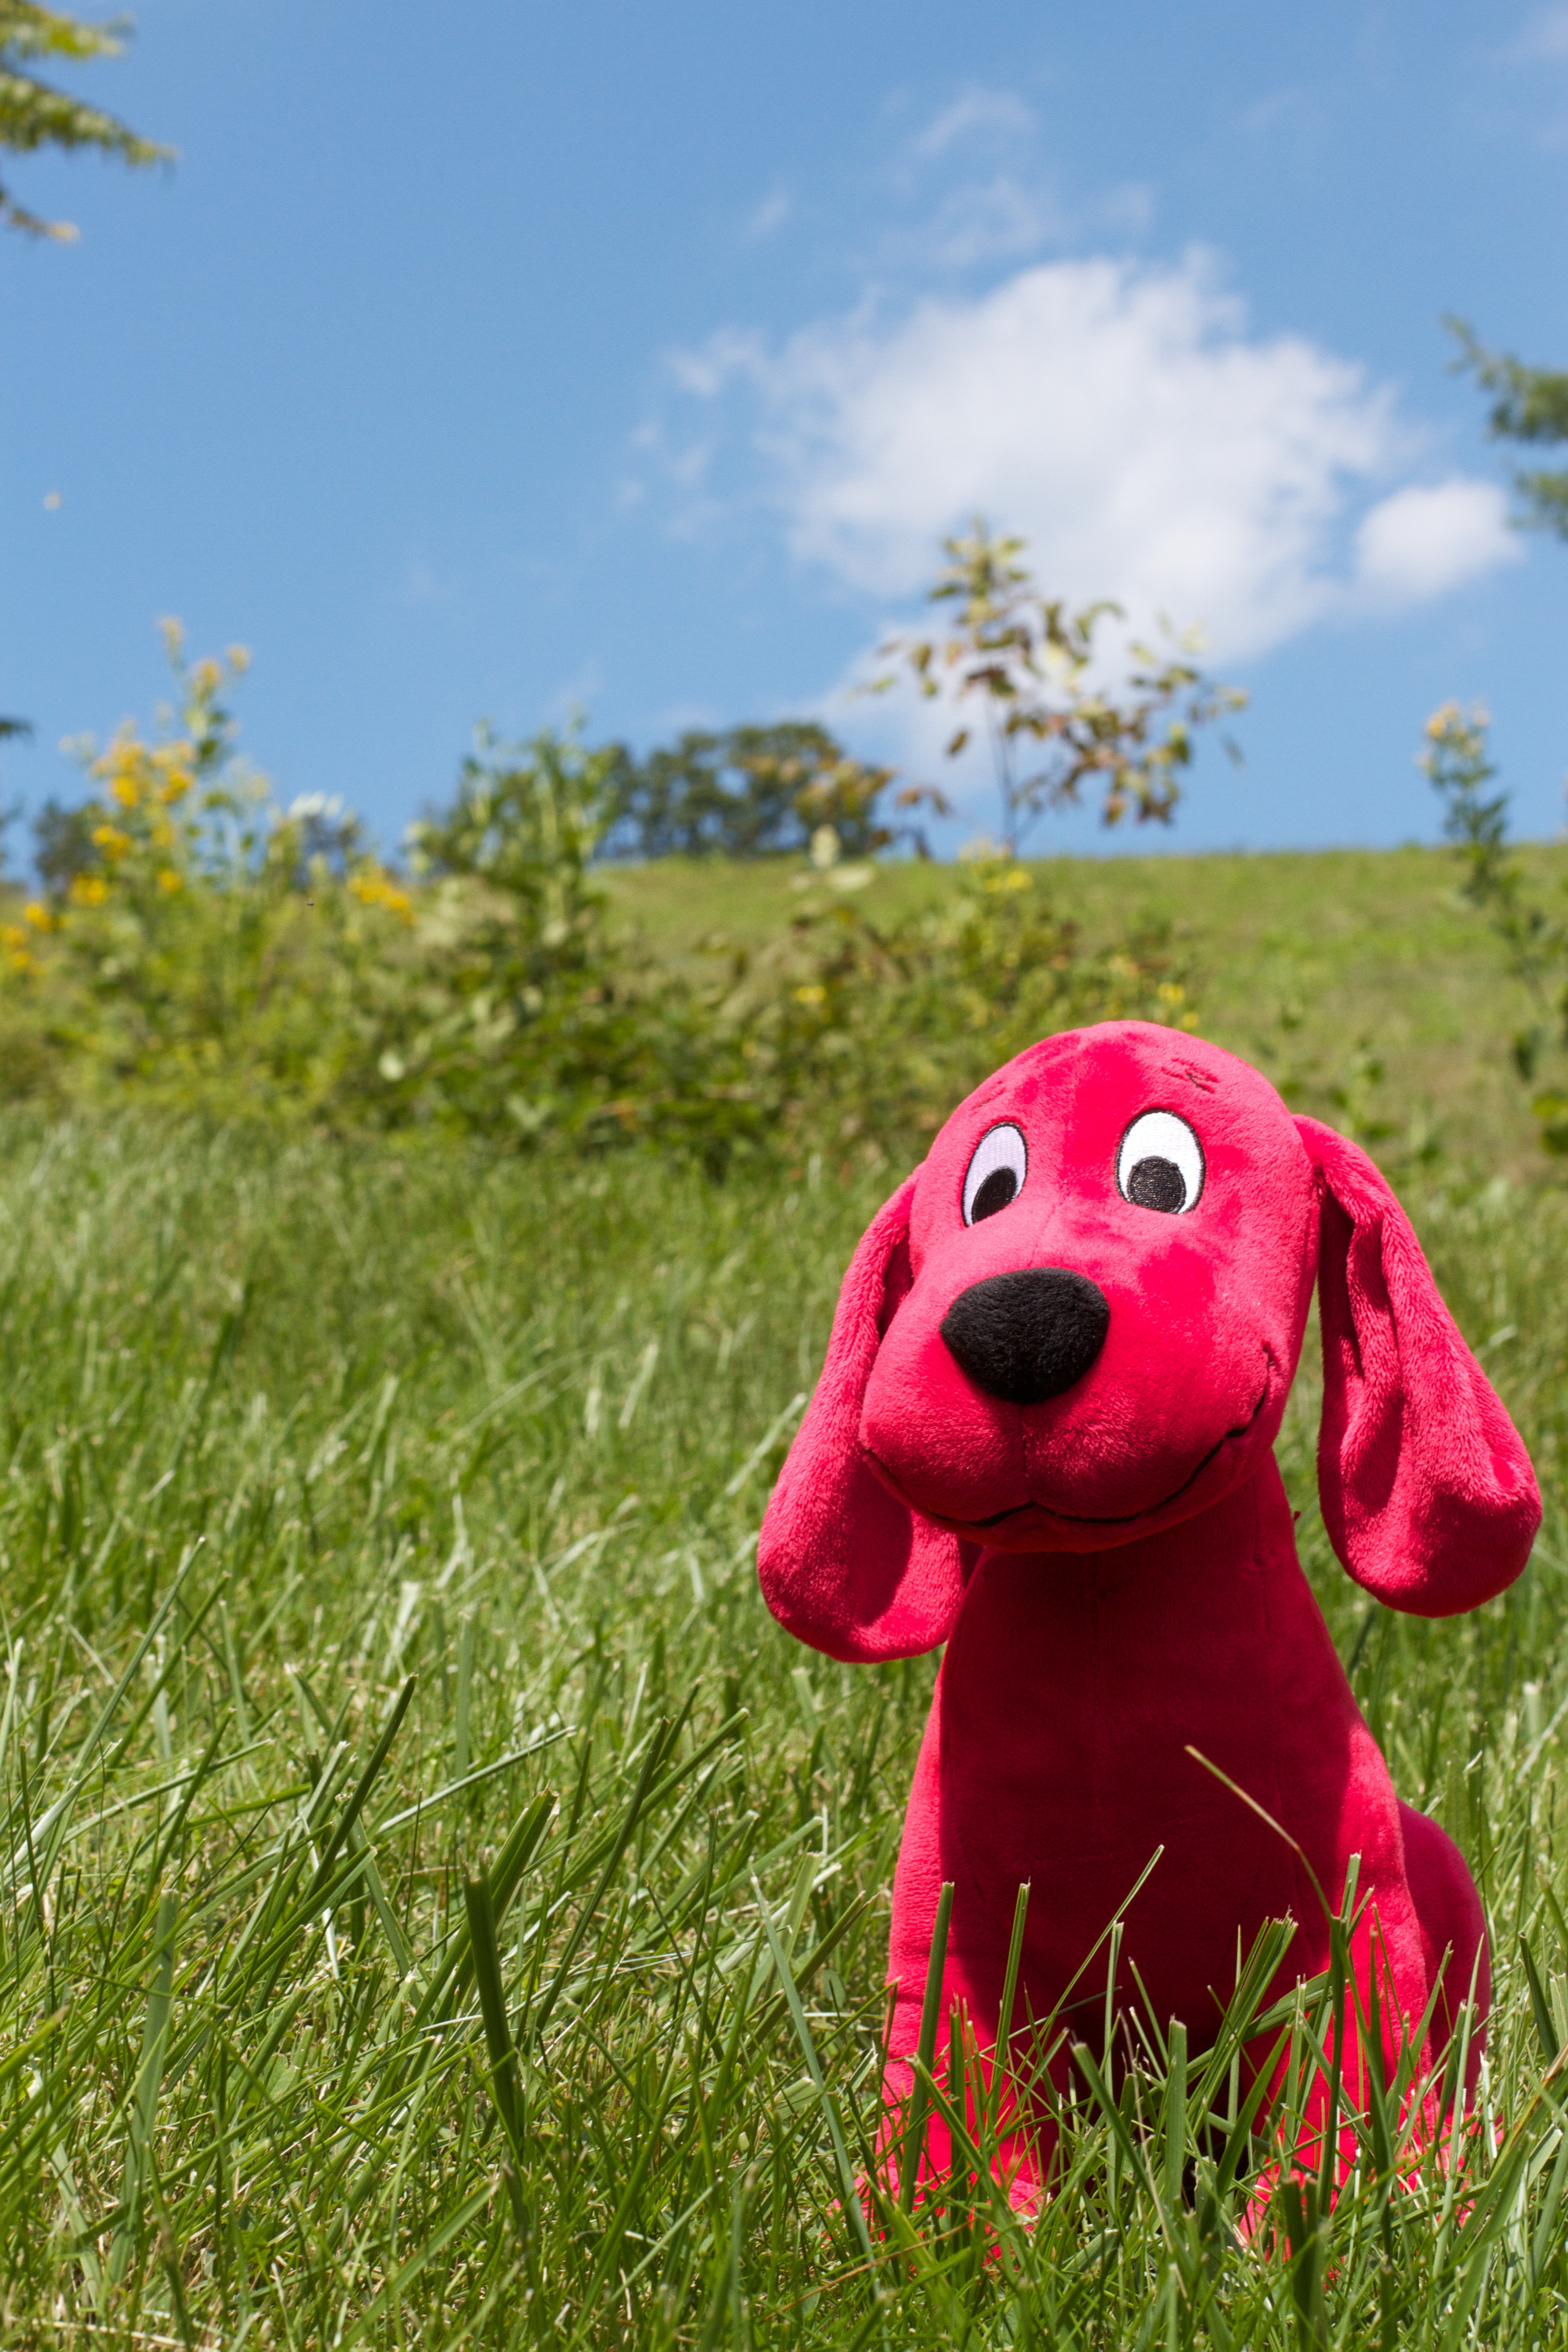
grass, lawn, meadow, flower, toy, stuffed toy